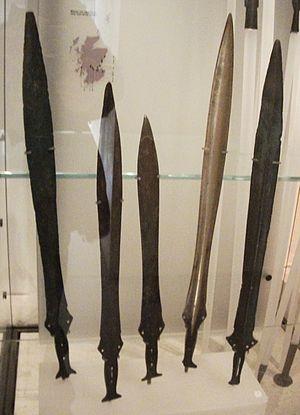
Épées en bronze au Musée royal d'Écosse
Le terme conflit préhistorique se réfère aux conflits ayant eu lieu entre divers peuples sans traces écrites précises.
L'âge du bronze britannique est une époque de l'histoire britannique qui s'étend approximativement de 2500 à 800 avant J.-C, soit environ 1 700 ans. Elle est précédée par l'ère néolithique britannique et est suivie par l'âge du fer britannique.